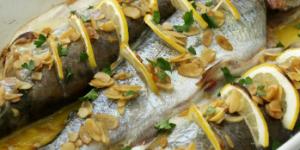
trucha con almendras y mostaza